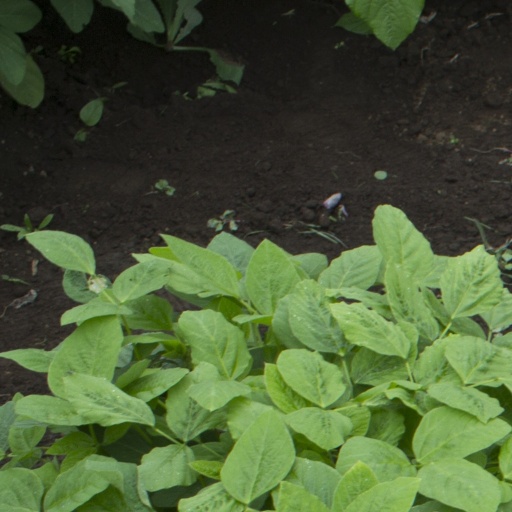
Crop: soybean